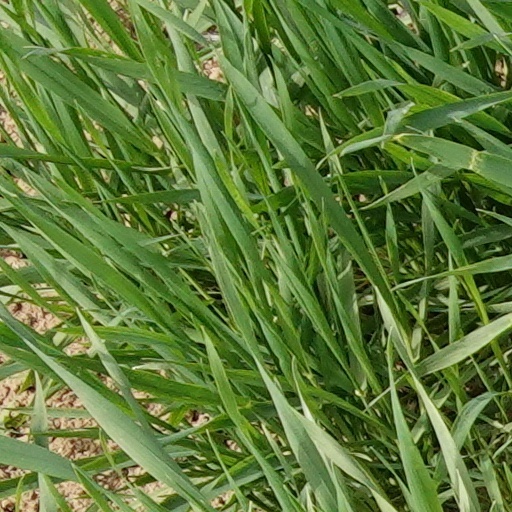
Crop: wheat